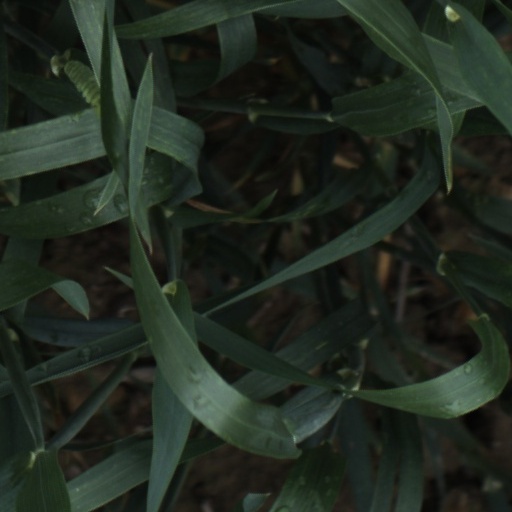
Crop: wheat